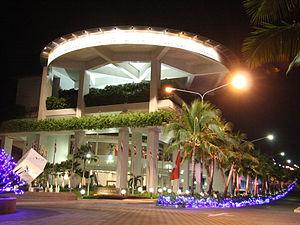
Le Pattaya Exhibition and Convention Hall PEACH est une structure multifonction pour congrès située à Pattaya, en Thaïlande. Il appartient au Royal Cliff Hotels Group. Un des centres de congrès les plus grands et modernes de la Thaïlande, il a accueilli de nombreuses manifestations allant de prestigieuses conférences politiques aux plus spectaculaires festivals de publicité.